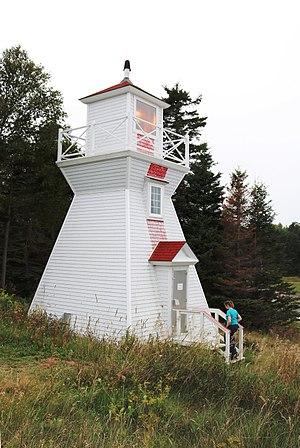
Le phare arrière de Warren Cove est un phare d'alignement situé sur le côté ouest de l'entrée du port de Charlottetown dans le Comté de Queens, au Canada. Il fonctionne conjointement avec le phare avant de Warren Cove.
Le phare avant de Warren Cove est un phare d'alignement situé sur le côté ouest de l'entrée du port de Charlottetown dans le Comté de Queens, au Canada. Il fonctionne conjointement avec le phare arrière de Warren Cove.